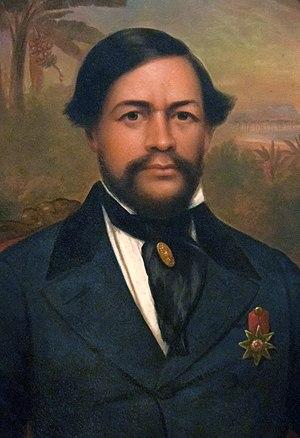
Kamehameha III fut le roi du royaume d'Hawaii de 1825 à 1854. Il fut le monarque d'Hawaï ayant eu le plus long règne.